Cut-off Channel

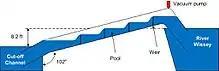
Cross section of the syphon fish weir used to connect the Cut-off Channel to the River Wissey without compromising the flood defences

Under the Water Framework Directive, there is an obligation to achieve good chemical and ecological status on all bodies of water within the EU. The Cut-off Channel failed to meet these requirements, because fish could enter the channel at Denver sluice, and become trapped, with no access to suitable habitat or links to other waterways. The solution adopted was to provide a fish pass between the channel and the River Wissey. There is a difference in level of about where they cross, and any solution needed to maintain the integrity of the flood defence structures, while being suitable for a variety of fish types, including gudgeon, perch, pike and roach. The solution adopted was a syphon fish pass, designed in Holland, but adapted to suit the UK conditions. This included an integrated eel pass, cut off valves to allow the syphon to be isolated, and telemetry monitoring. The construction project lasted for nine months in 2013, and cost £407,000, although installation of the syphon was achieved in just four days. The Environment Agency worked with Hull International Fisheries Institute to assess its initial effectiveness, and developed a five-year plan with Cranfield University for ongoing monitoring, to include study of trout spawning runs and silver eel migration.